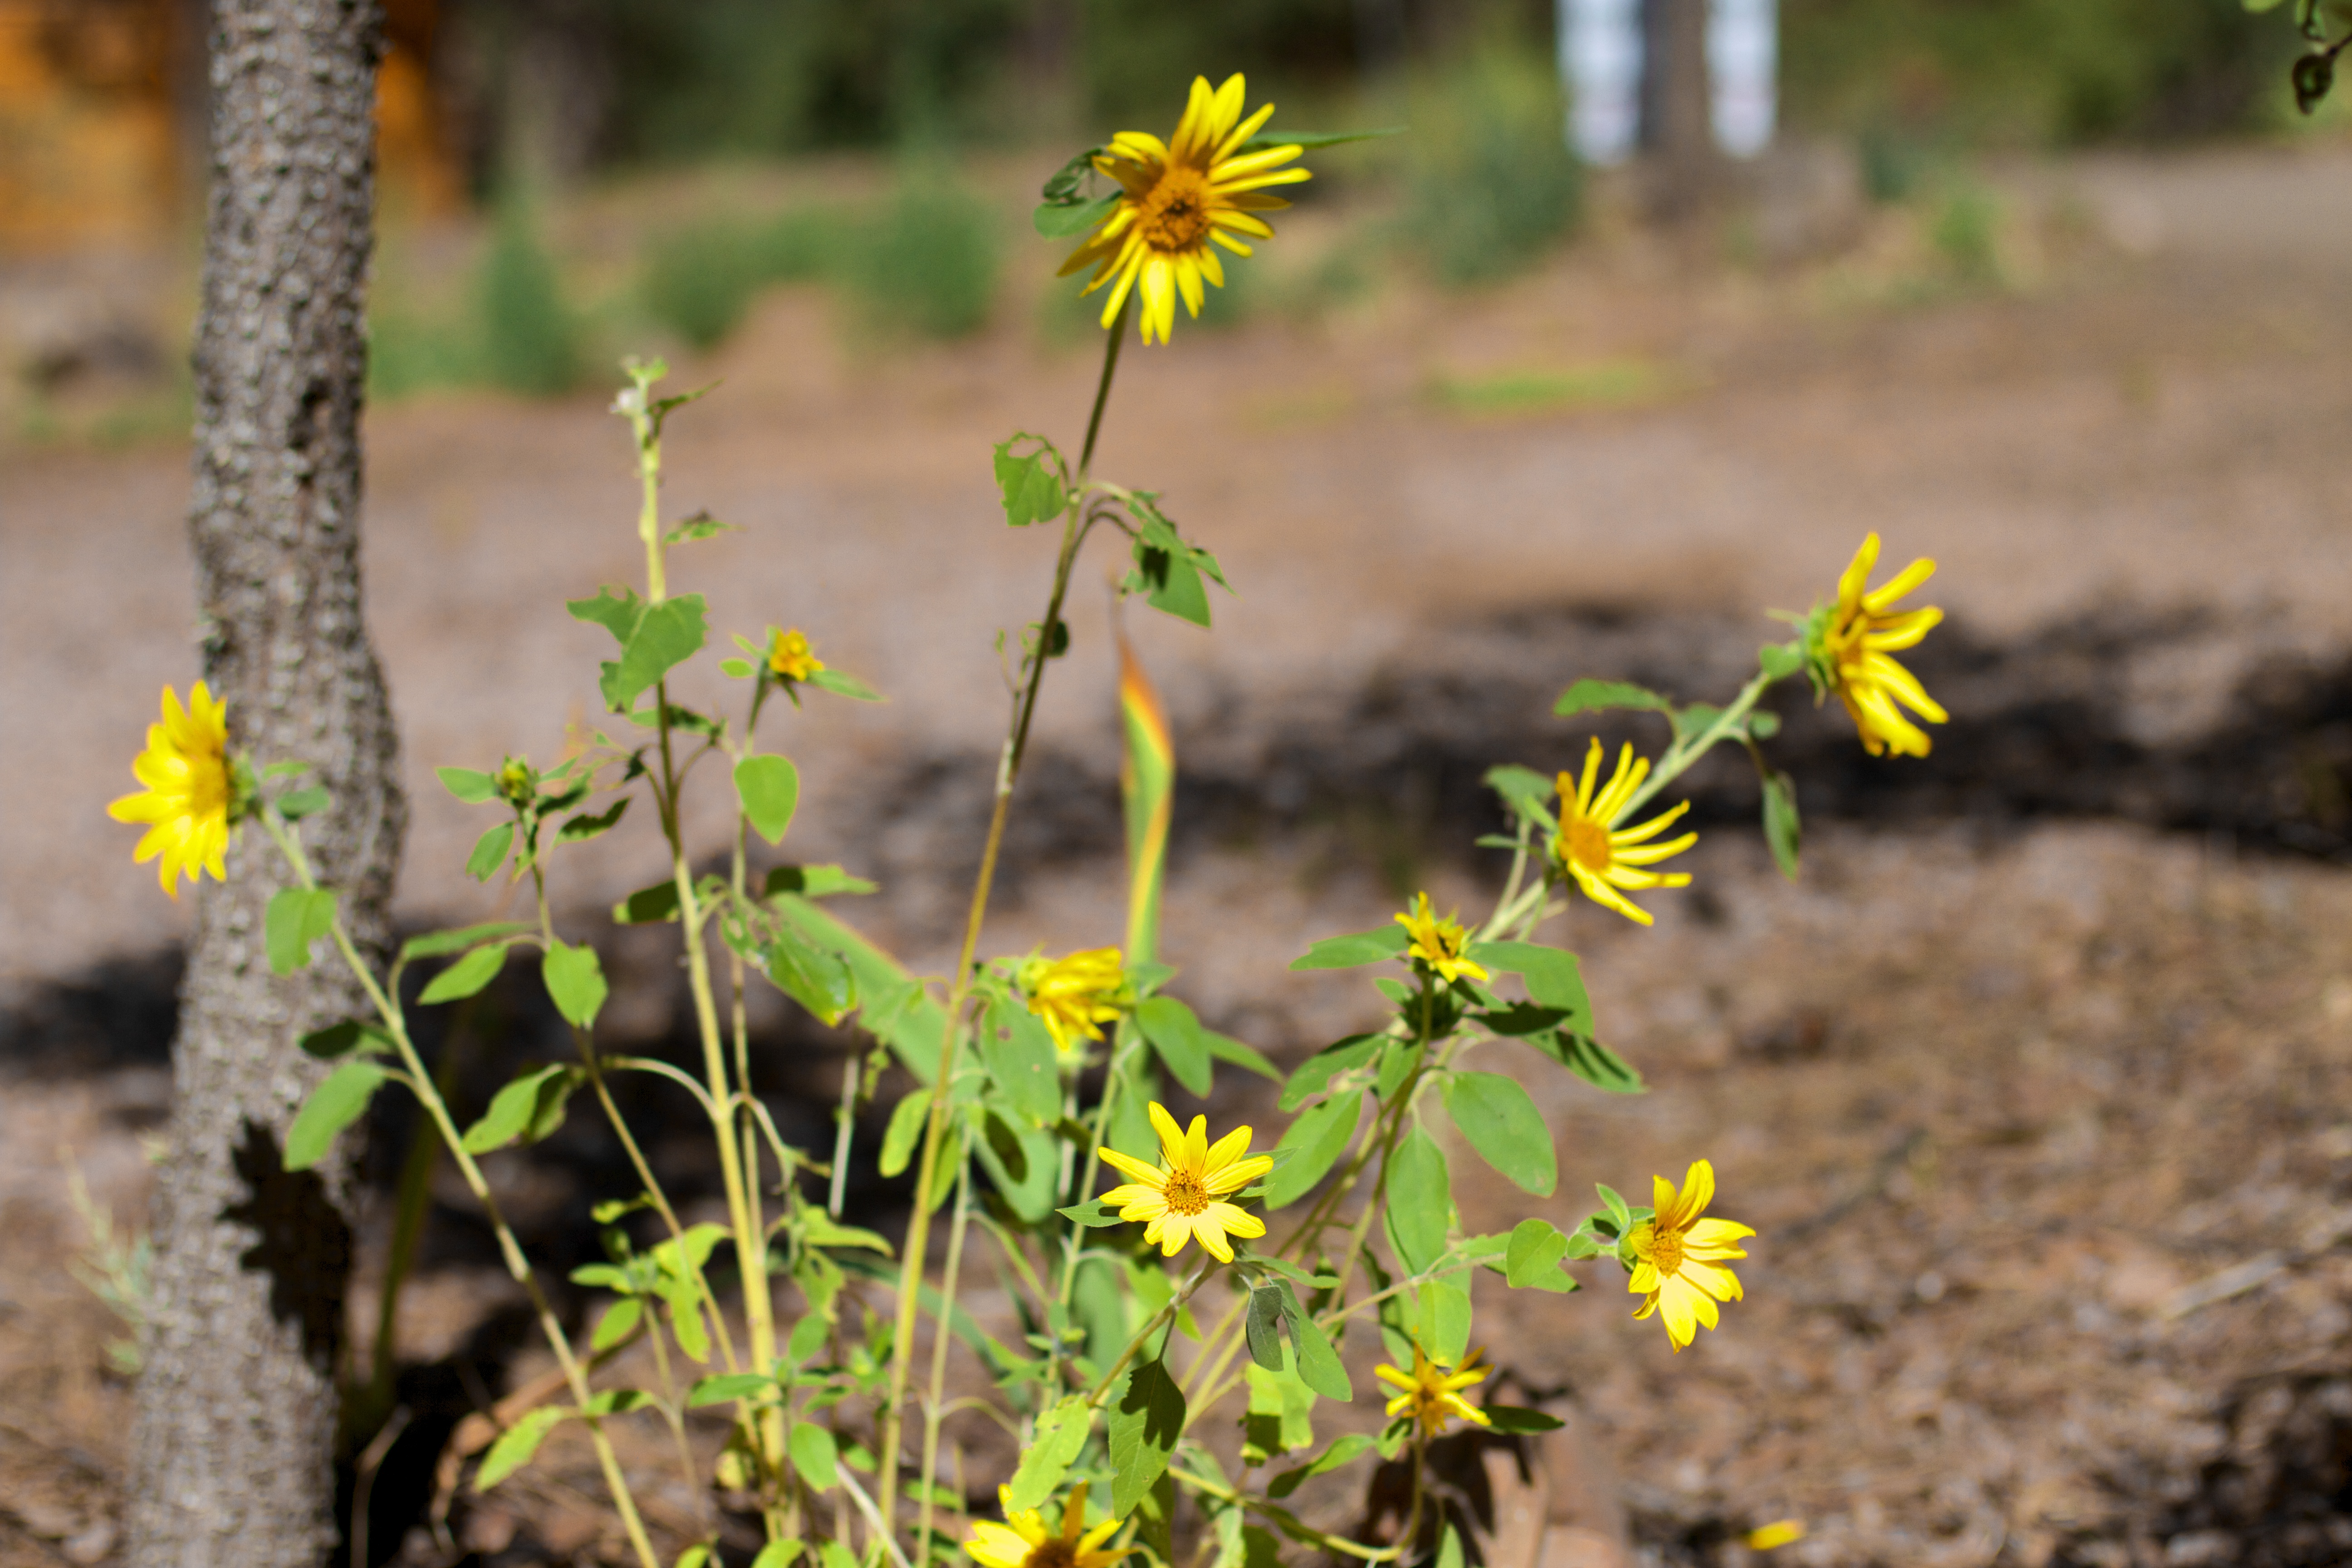
nature, plant, meadow, prairie, flower, autumn, botany, yellow, flora, sunflower, wildflower, flowering plant, daisy family, land plant